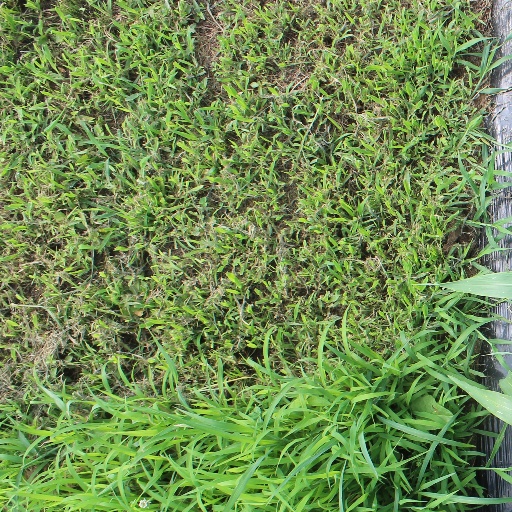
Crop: sorghum